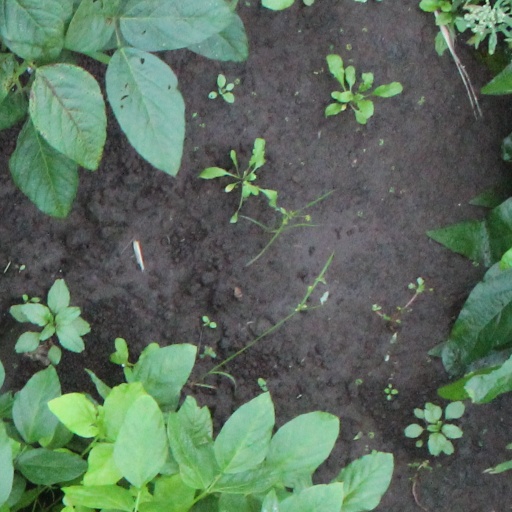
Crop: soybean